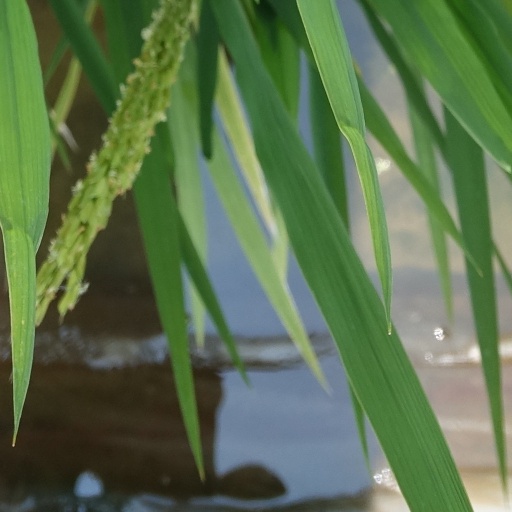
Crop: rice